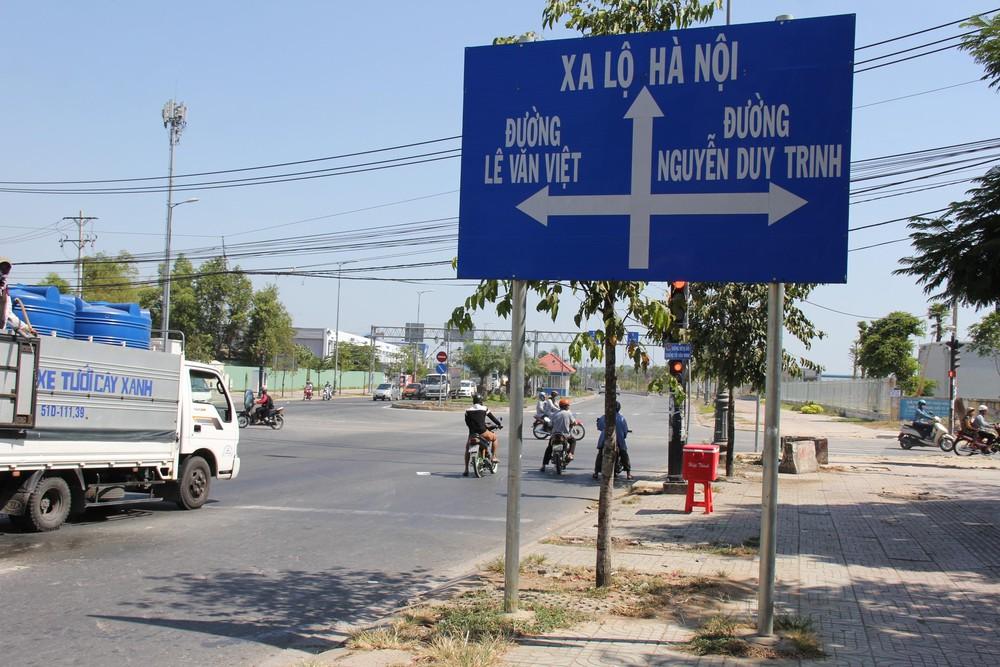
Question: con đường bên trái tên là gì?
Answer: đường lê văn việt